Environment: real
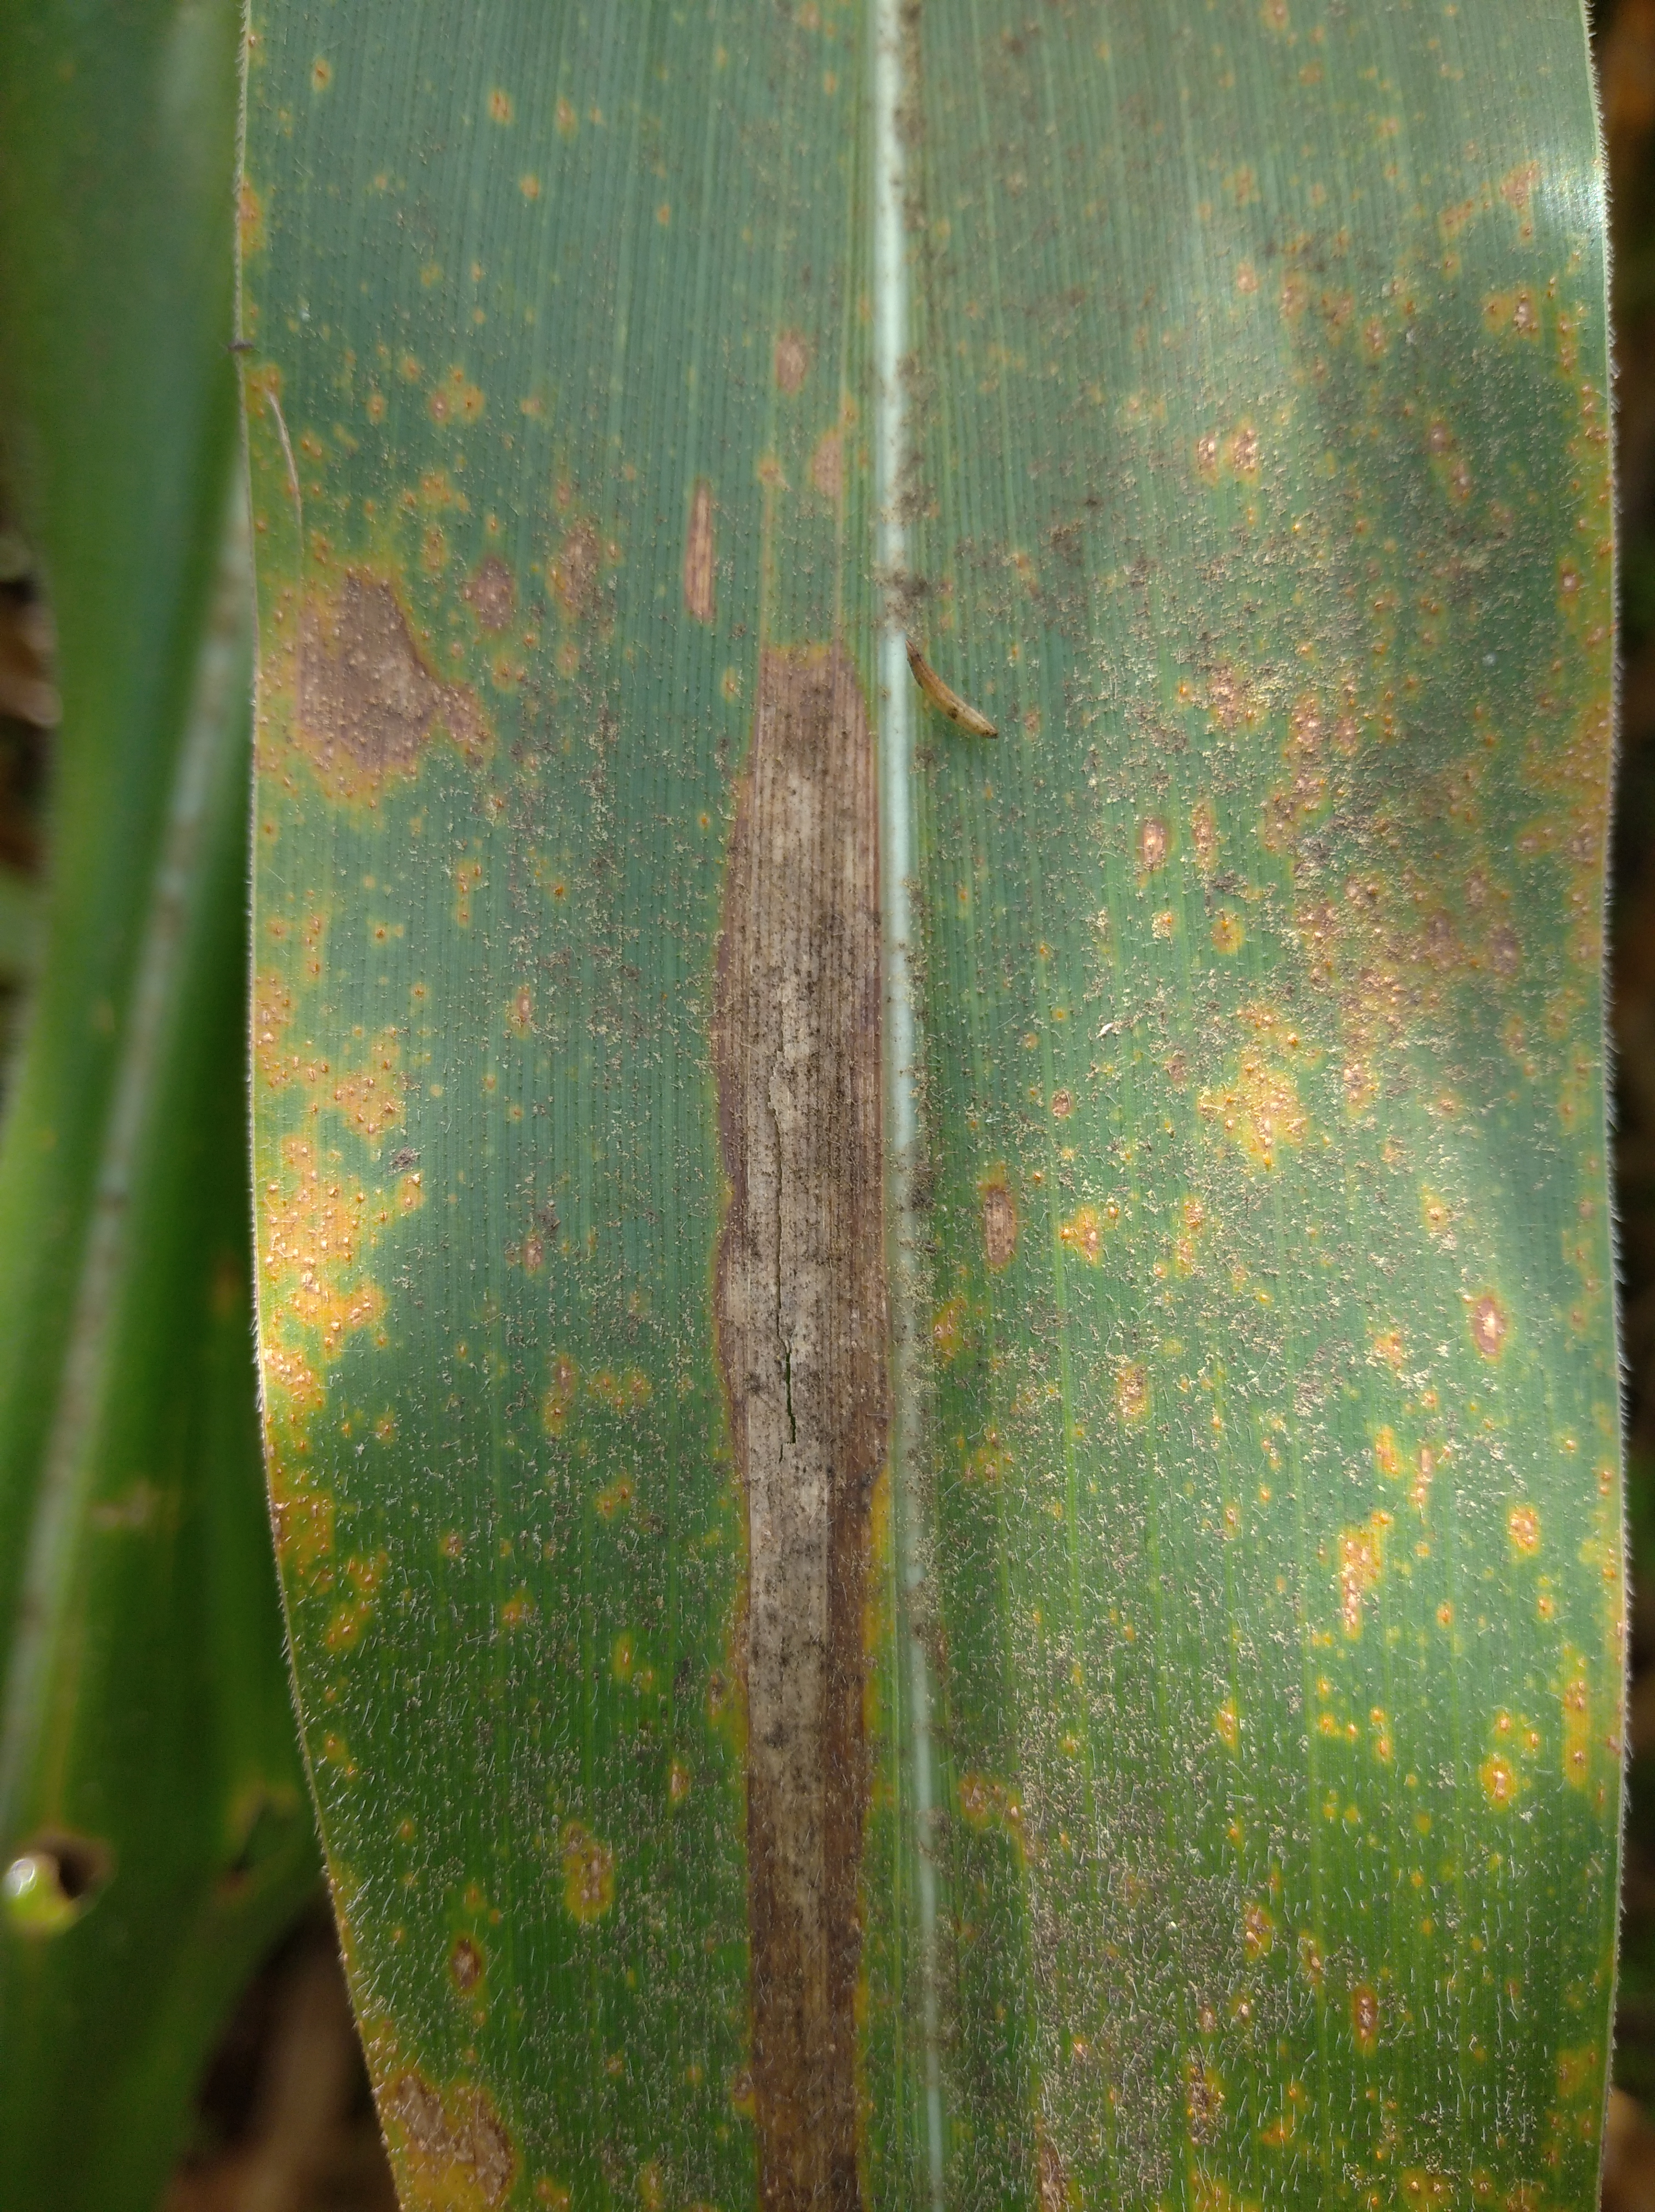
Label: northern_corn_leaf_blight